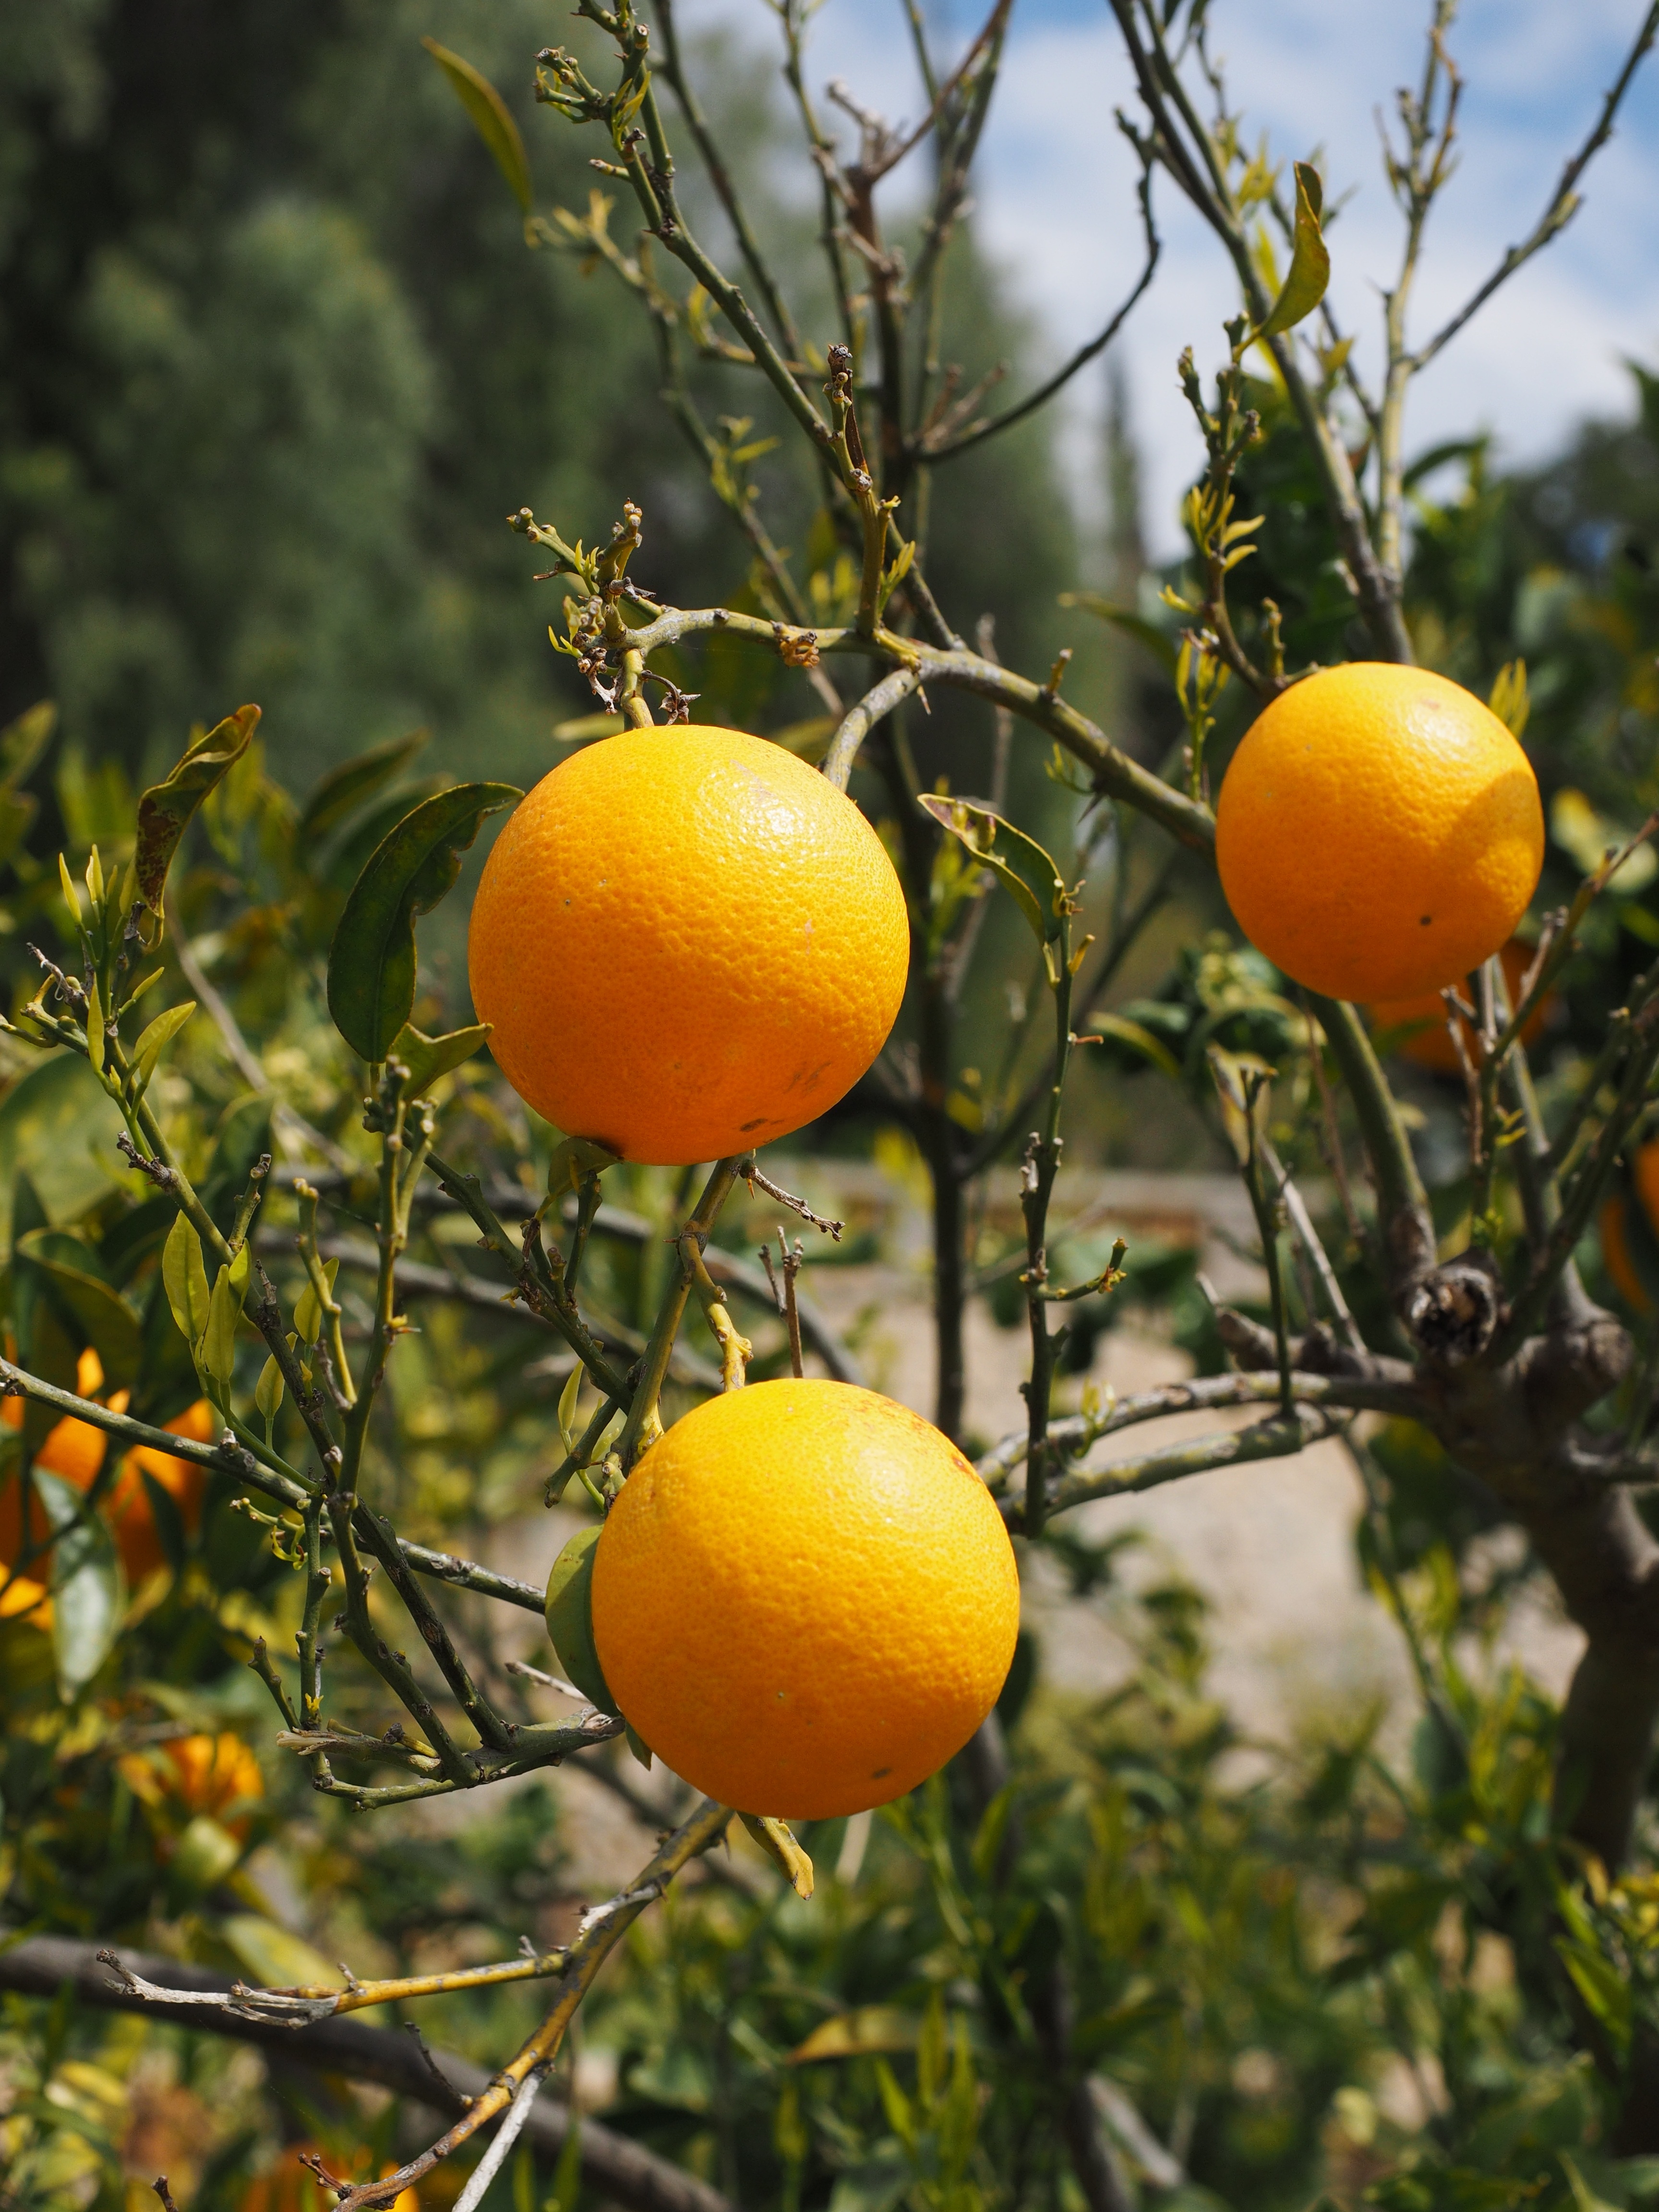
tree, branch, plant, fruit, sweet, flower, summer, ripe, bush, foliage, orange, orange tree, food, mediterranean, produce, vegetable, yellow, healthy, flora, delicious, aesthetic, tropical fruit, leaves, nutrition, fruit tree, periwinkle, fruits, tangerine, vitamins, frisch, oranges, citrus, about, citrus fruits, flowering plant, fruity, vitaminhaltig, vitamin c, citrus tree, bitter orange, orange grove, diamond green, rutaceae, sweet oranges, mandarin orange, land plant